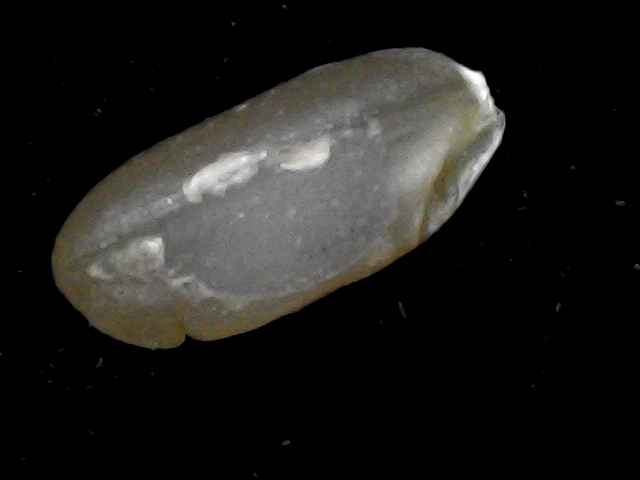
Rice variety: BD76